Louis Armstrong Stadium (1978–2016)

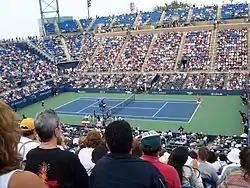
Inside Armstrong Stadium during the 2006 US Open

The stadium was originally built as the Singer Bowl for the 1964 New York World's Fair, and hosted special events and concerts afterwards. It was renamed the Louis Armstrong Stadium in 1973 but closed the following year.